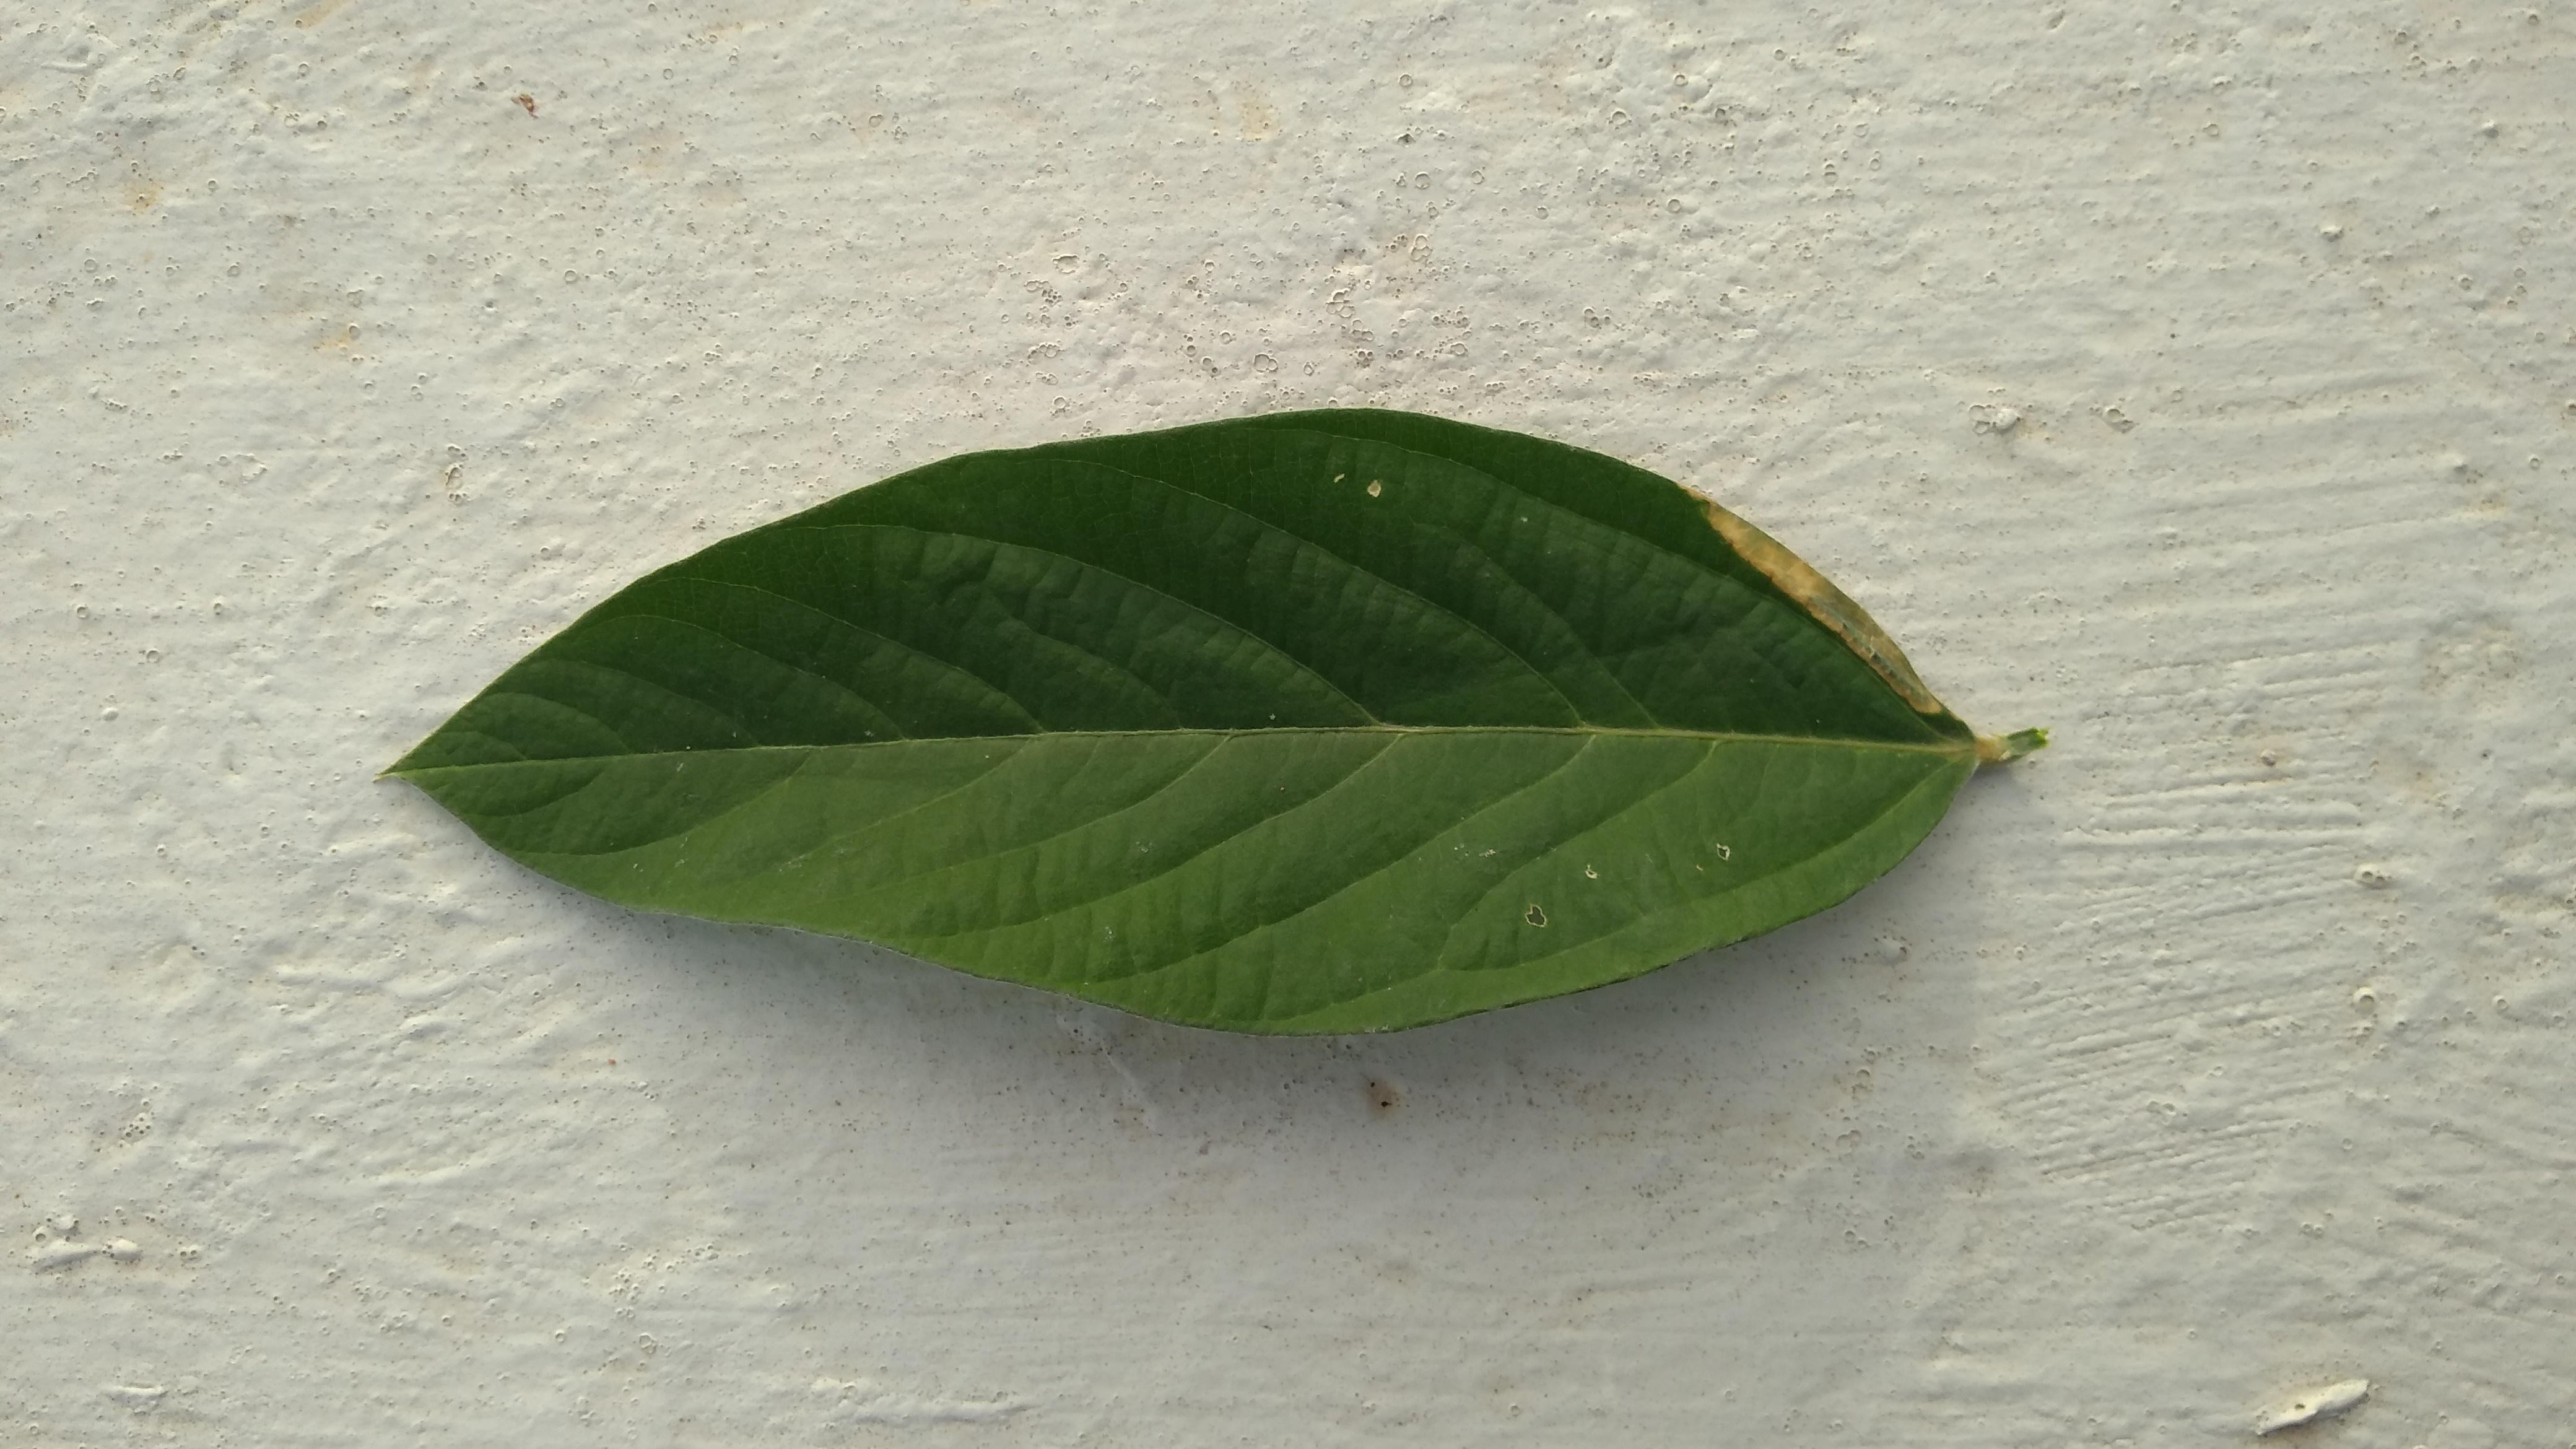
Plant: Pea